Varvara Cove

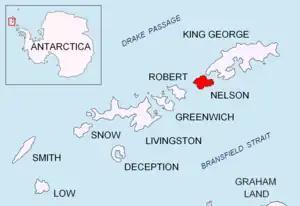
Location of Nelson Island in the South Shetland Islands.

Varvara Cove is the 3.3 km wide cove indenting for 1.9 km the southwest coast of Nelson Island in the South Shetland Islands, Antarctica. Entered southeast of The Toe and northwest of Ross Point.